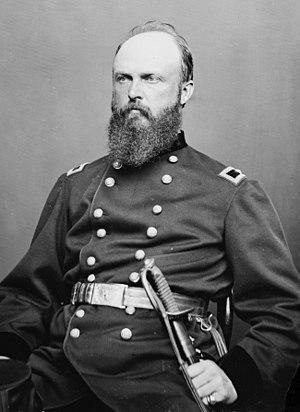
John Potts Slough. C'était un homme politique américain, avocat, général de l'Union pendant la guerre de Sécession et juge en chef du Nouveau Mexique. Il a commandé les forces de l'Union à la bataille de Glorieta Pass.